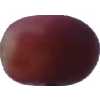
Label: pink_grape